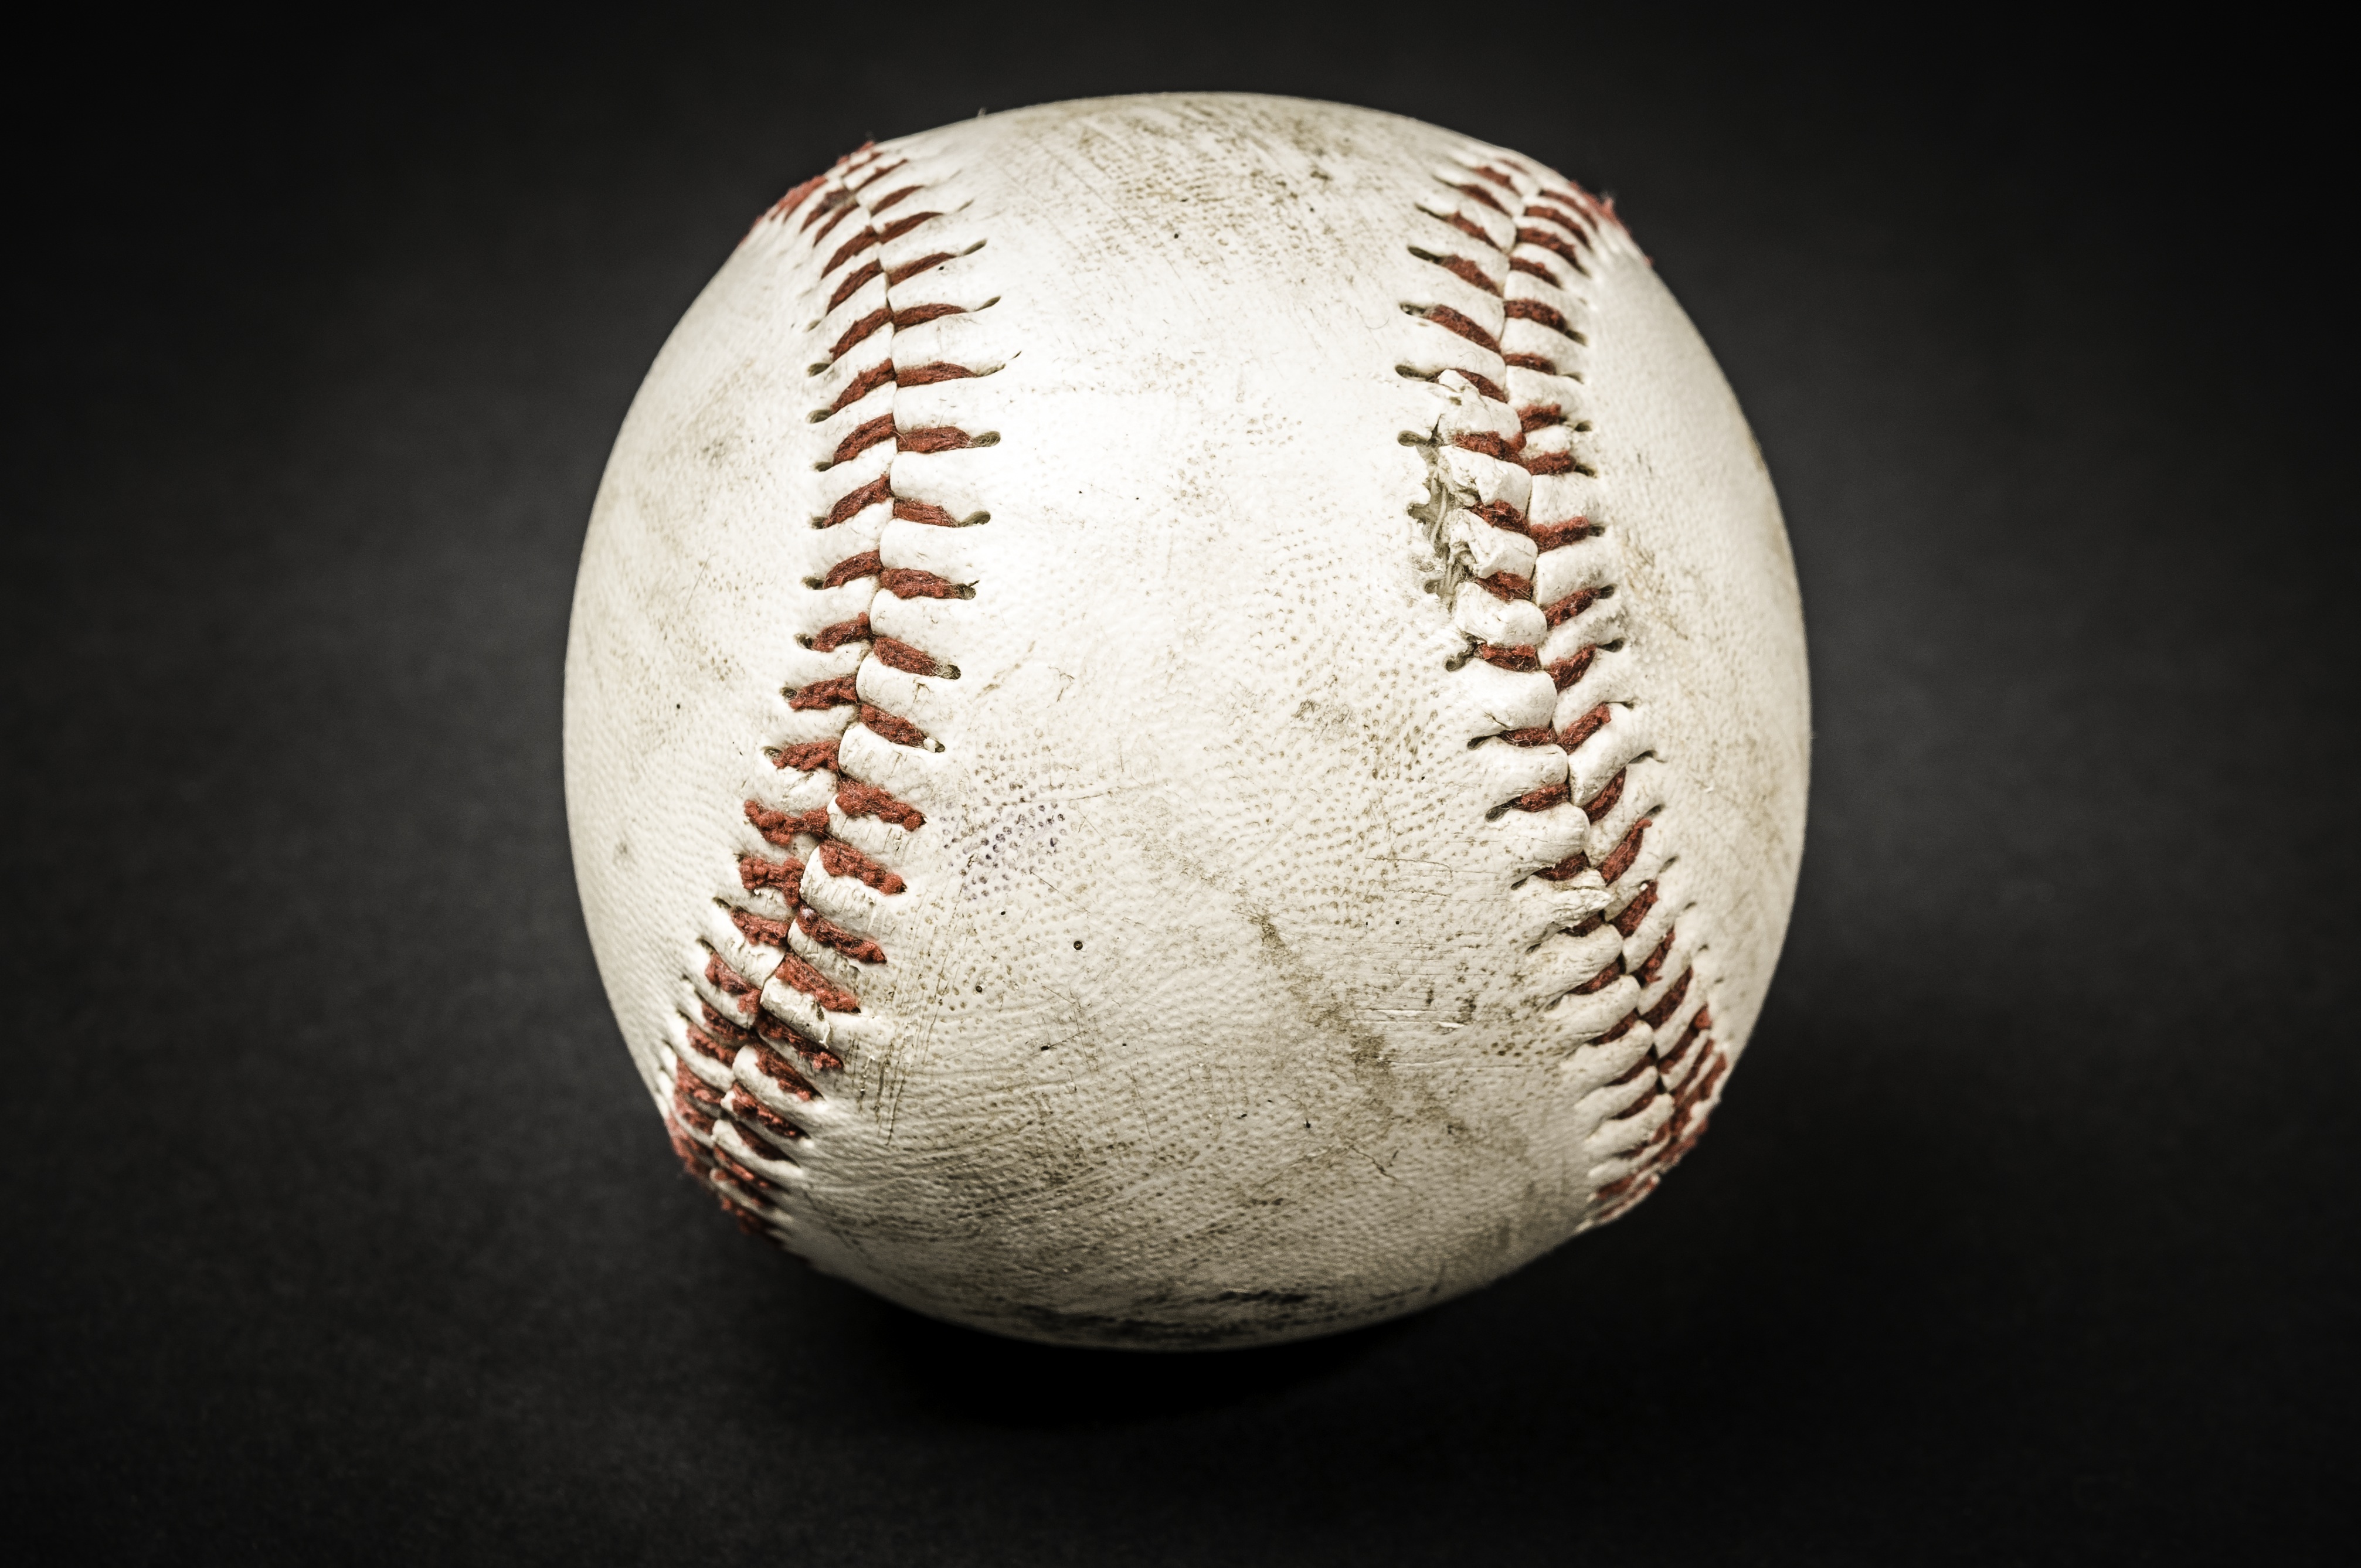
wood, baseball, sport, vase, ceramic, lighting, egg, sports equipment, stich, close up, art, ball, sphere, carving, shape, macro photography